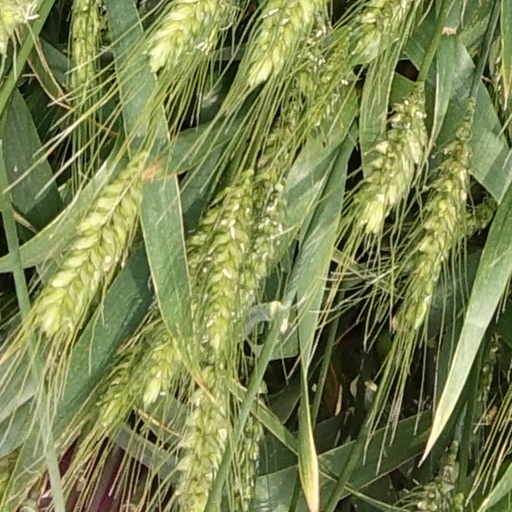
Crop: wheat